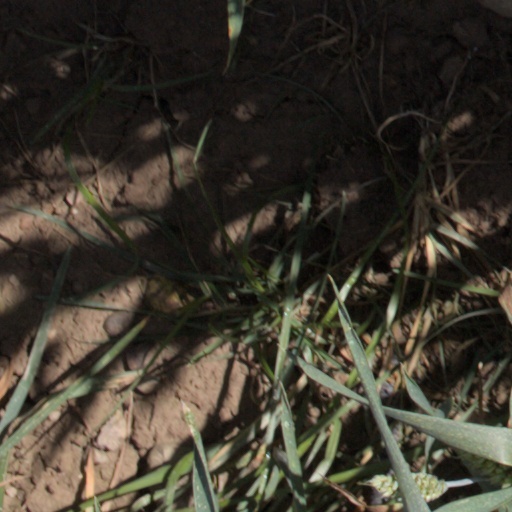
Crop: wheat